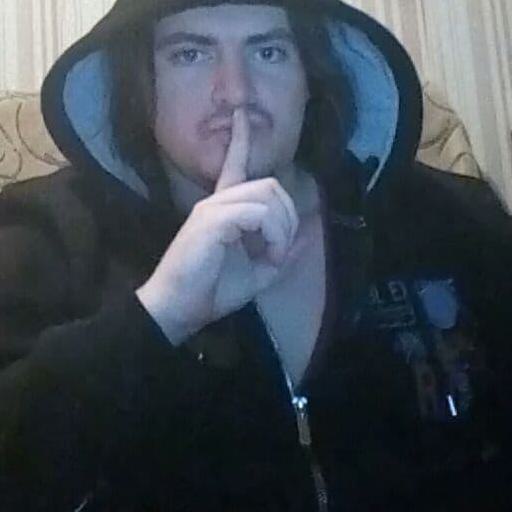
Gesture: mute